Georgiy Gongadze

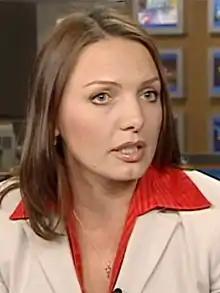
Myroslava Gongadze, Gongadze's second wife and widow, has been an advocate of charging Gongadze's murderers.

On 1 March 2005, President Viktor Yushchenko announced that the journalist's suspected killers had been arrested. Prosecutor-General Svyatoslav Piskun announced the following day that the case had been solved, telling Ukrainian television that Gongadze had been strangled by employees of the Interior Ministry. Two of the alleged killers were said to be senior policemen working for the Interior Ministry's Criminal Investigations Directorate (CID). Former Interior Minister Yuriy Kravchenko, one of those recorded with Leonid Kuchma in the Cassette Scandal, was also said to be under investigation. The two police colonels accused of the killing have been detained and a third senior policeman, identified as CID commander Oleksiy Pukach, was being sought on an international arrest warrant.